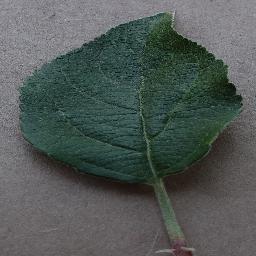
Label: Apple___healthy